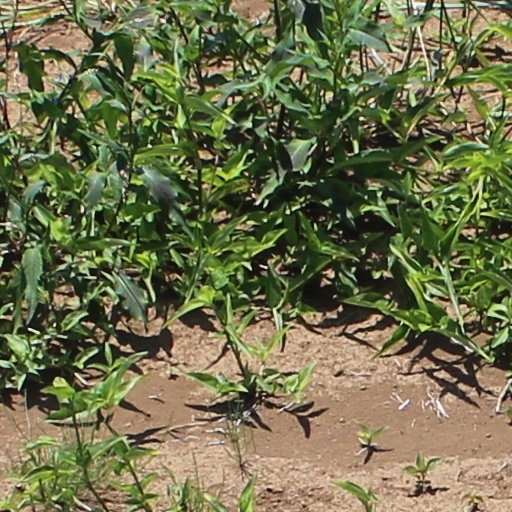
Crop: wheat